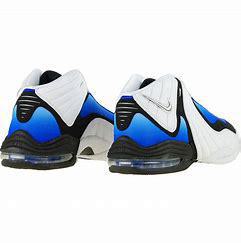
Brand: Nike
Model: Air 3